Zoltán Ribli

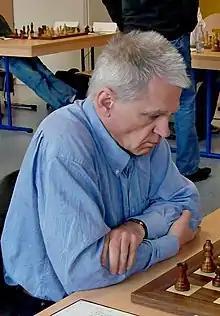

Zoltán Ribli (born September 6, 1951 in Mohács) is a Hungarian chess grandmaster and International Arbiter (1995). He was twice a World Championship Candidate and three times Hungarian Champion.